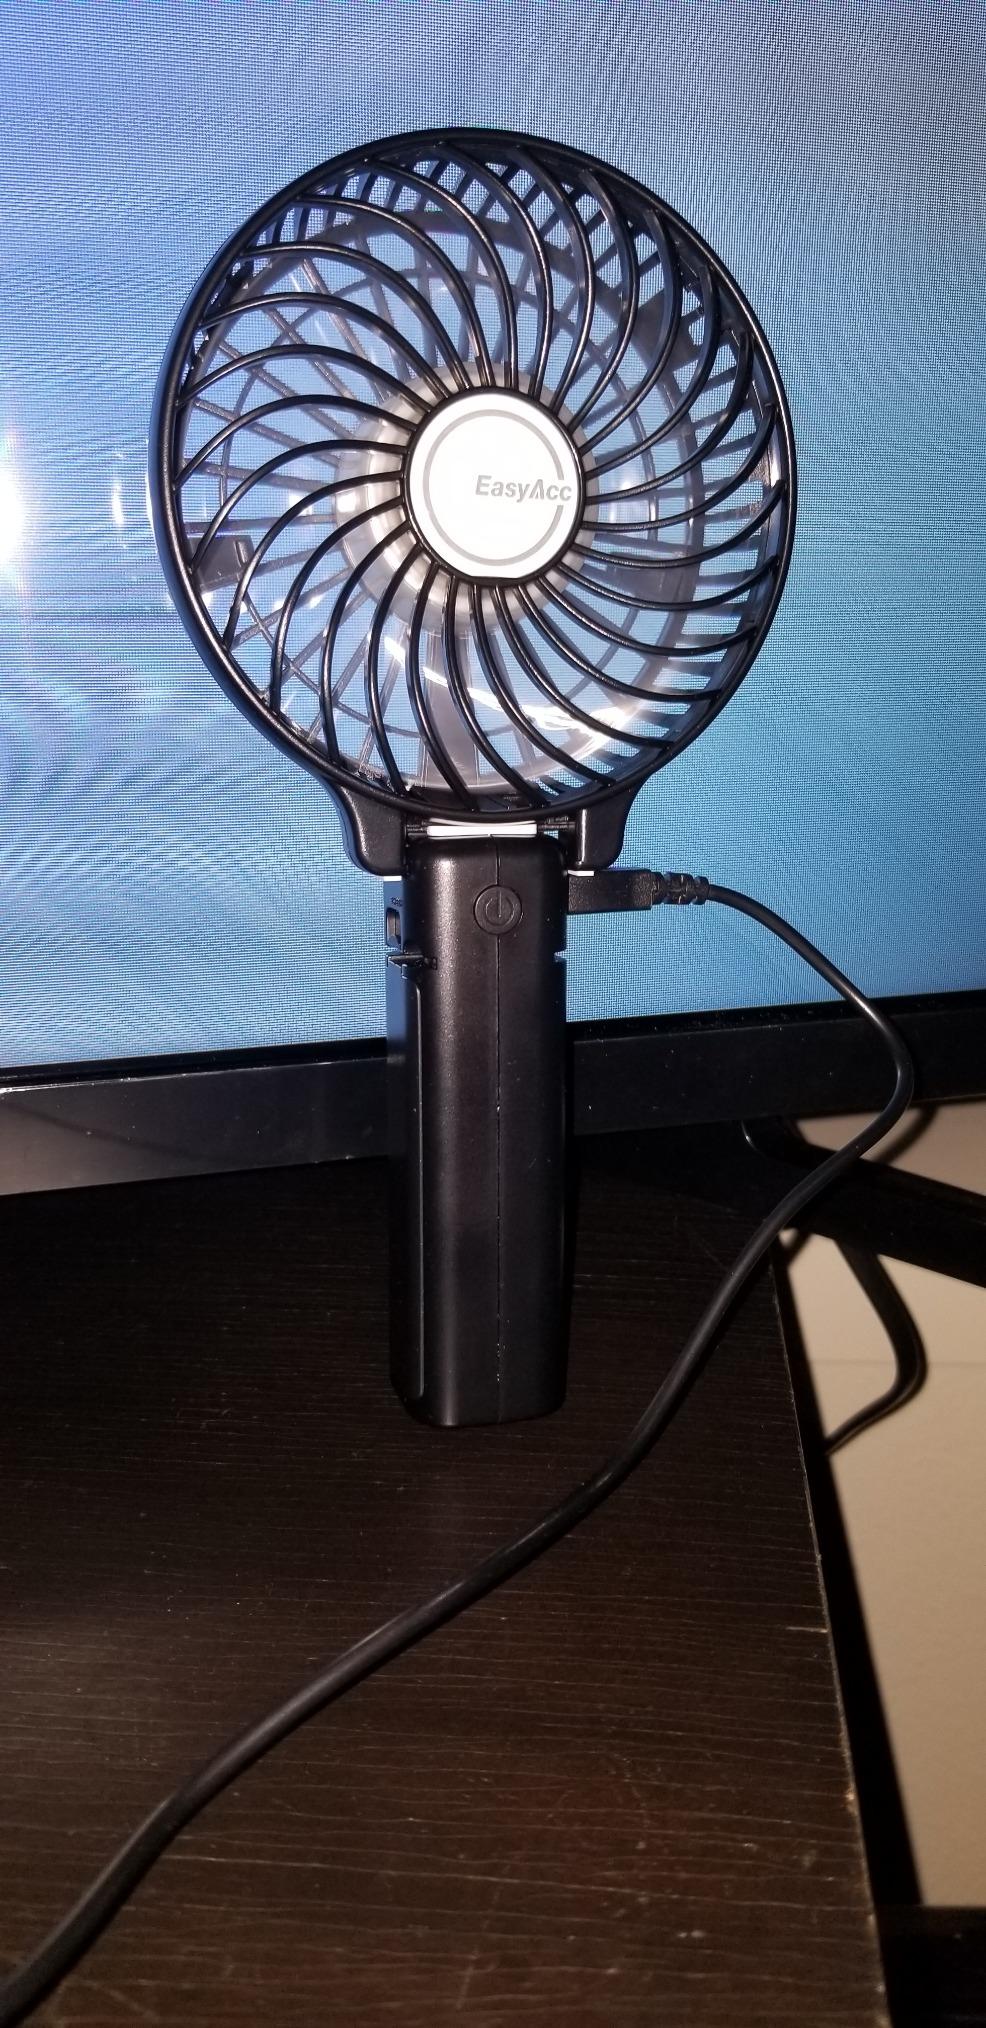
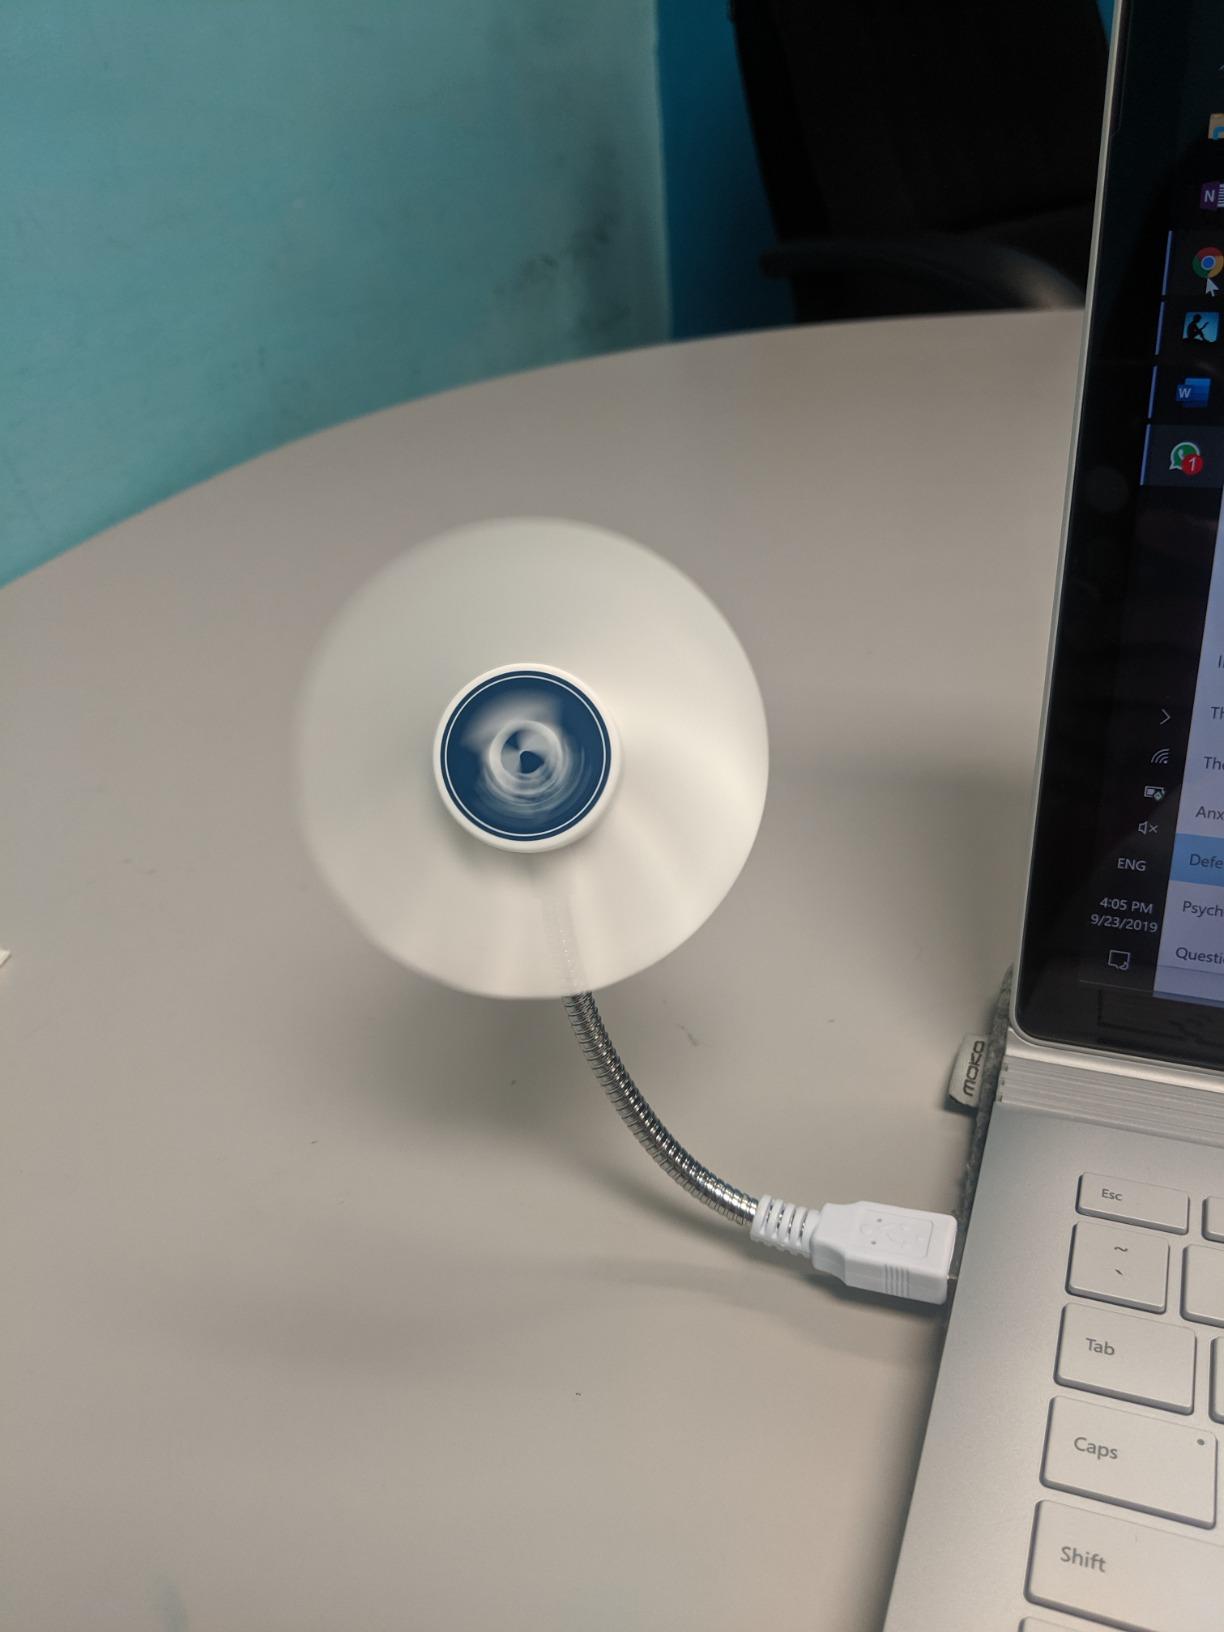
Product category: fan
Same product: no